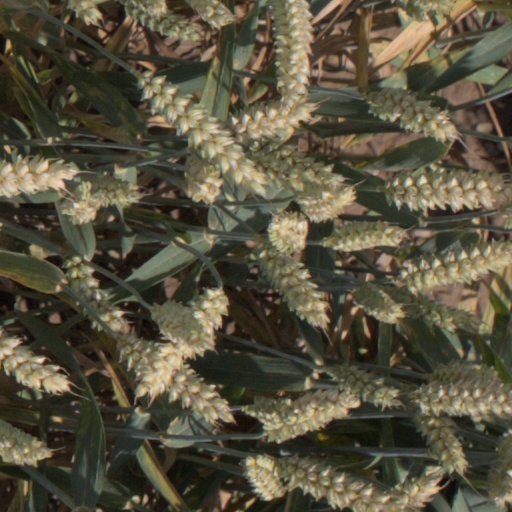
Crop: wheat